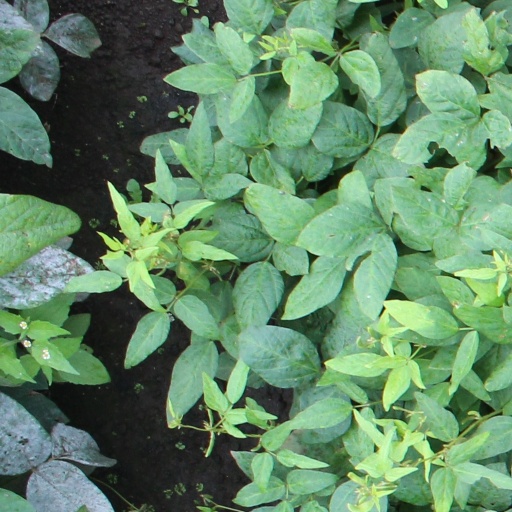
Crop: soybean